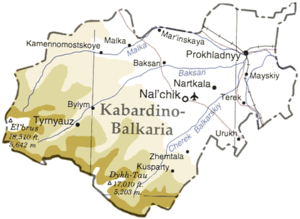
La Confédération des Peuples des Montagnes du Nord-Caucase, raccourci en CPMNC, est une organisation politique militarisée composée de militants venus des républiques de Ciscaucasie appartenant à la Fédération de Russie. Cette organisation controversée, plus tard renommée en Confédération des Peuples du Caucase, fut formée à la veille de la dissolution de l'Union soviétique en 1990. La Confédération et ses mercenaires sont principalement connus pour leur rôle-clé dans le conflit abkhazo-géorgien et leur contribution importante dans la victoire des sécessionnistes après les hostilités de 1992-1993. La CPC a été accusée d'avoir commis des crimes de guerre et d'avoir pratiqué un nettoyage ethnique des Géorgiens vivant en Abkhazie. Ces accusations sont par ailleurs en enquête à la Cour pénale internationale de La Haye. La CPC existe encore aujourd'hui, mais ne joue aucun rôle dans la situation politique locale actuelle.